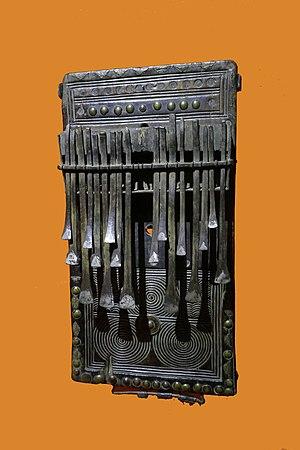
Lamellophone chisonji Artiste inconnu Population Tshokwe Angola Fin du 19e siècle Bois, fer Musical Instrument Museum, Phoenix Objet présenté lors de l'exposition Frapper le fer. L'art des forgerons africains au musée du quai Branly Jacques Chirac.